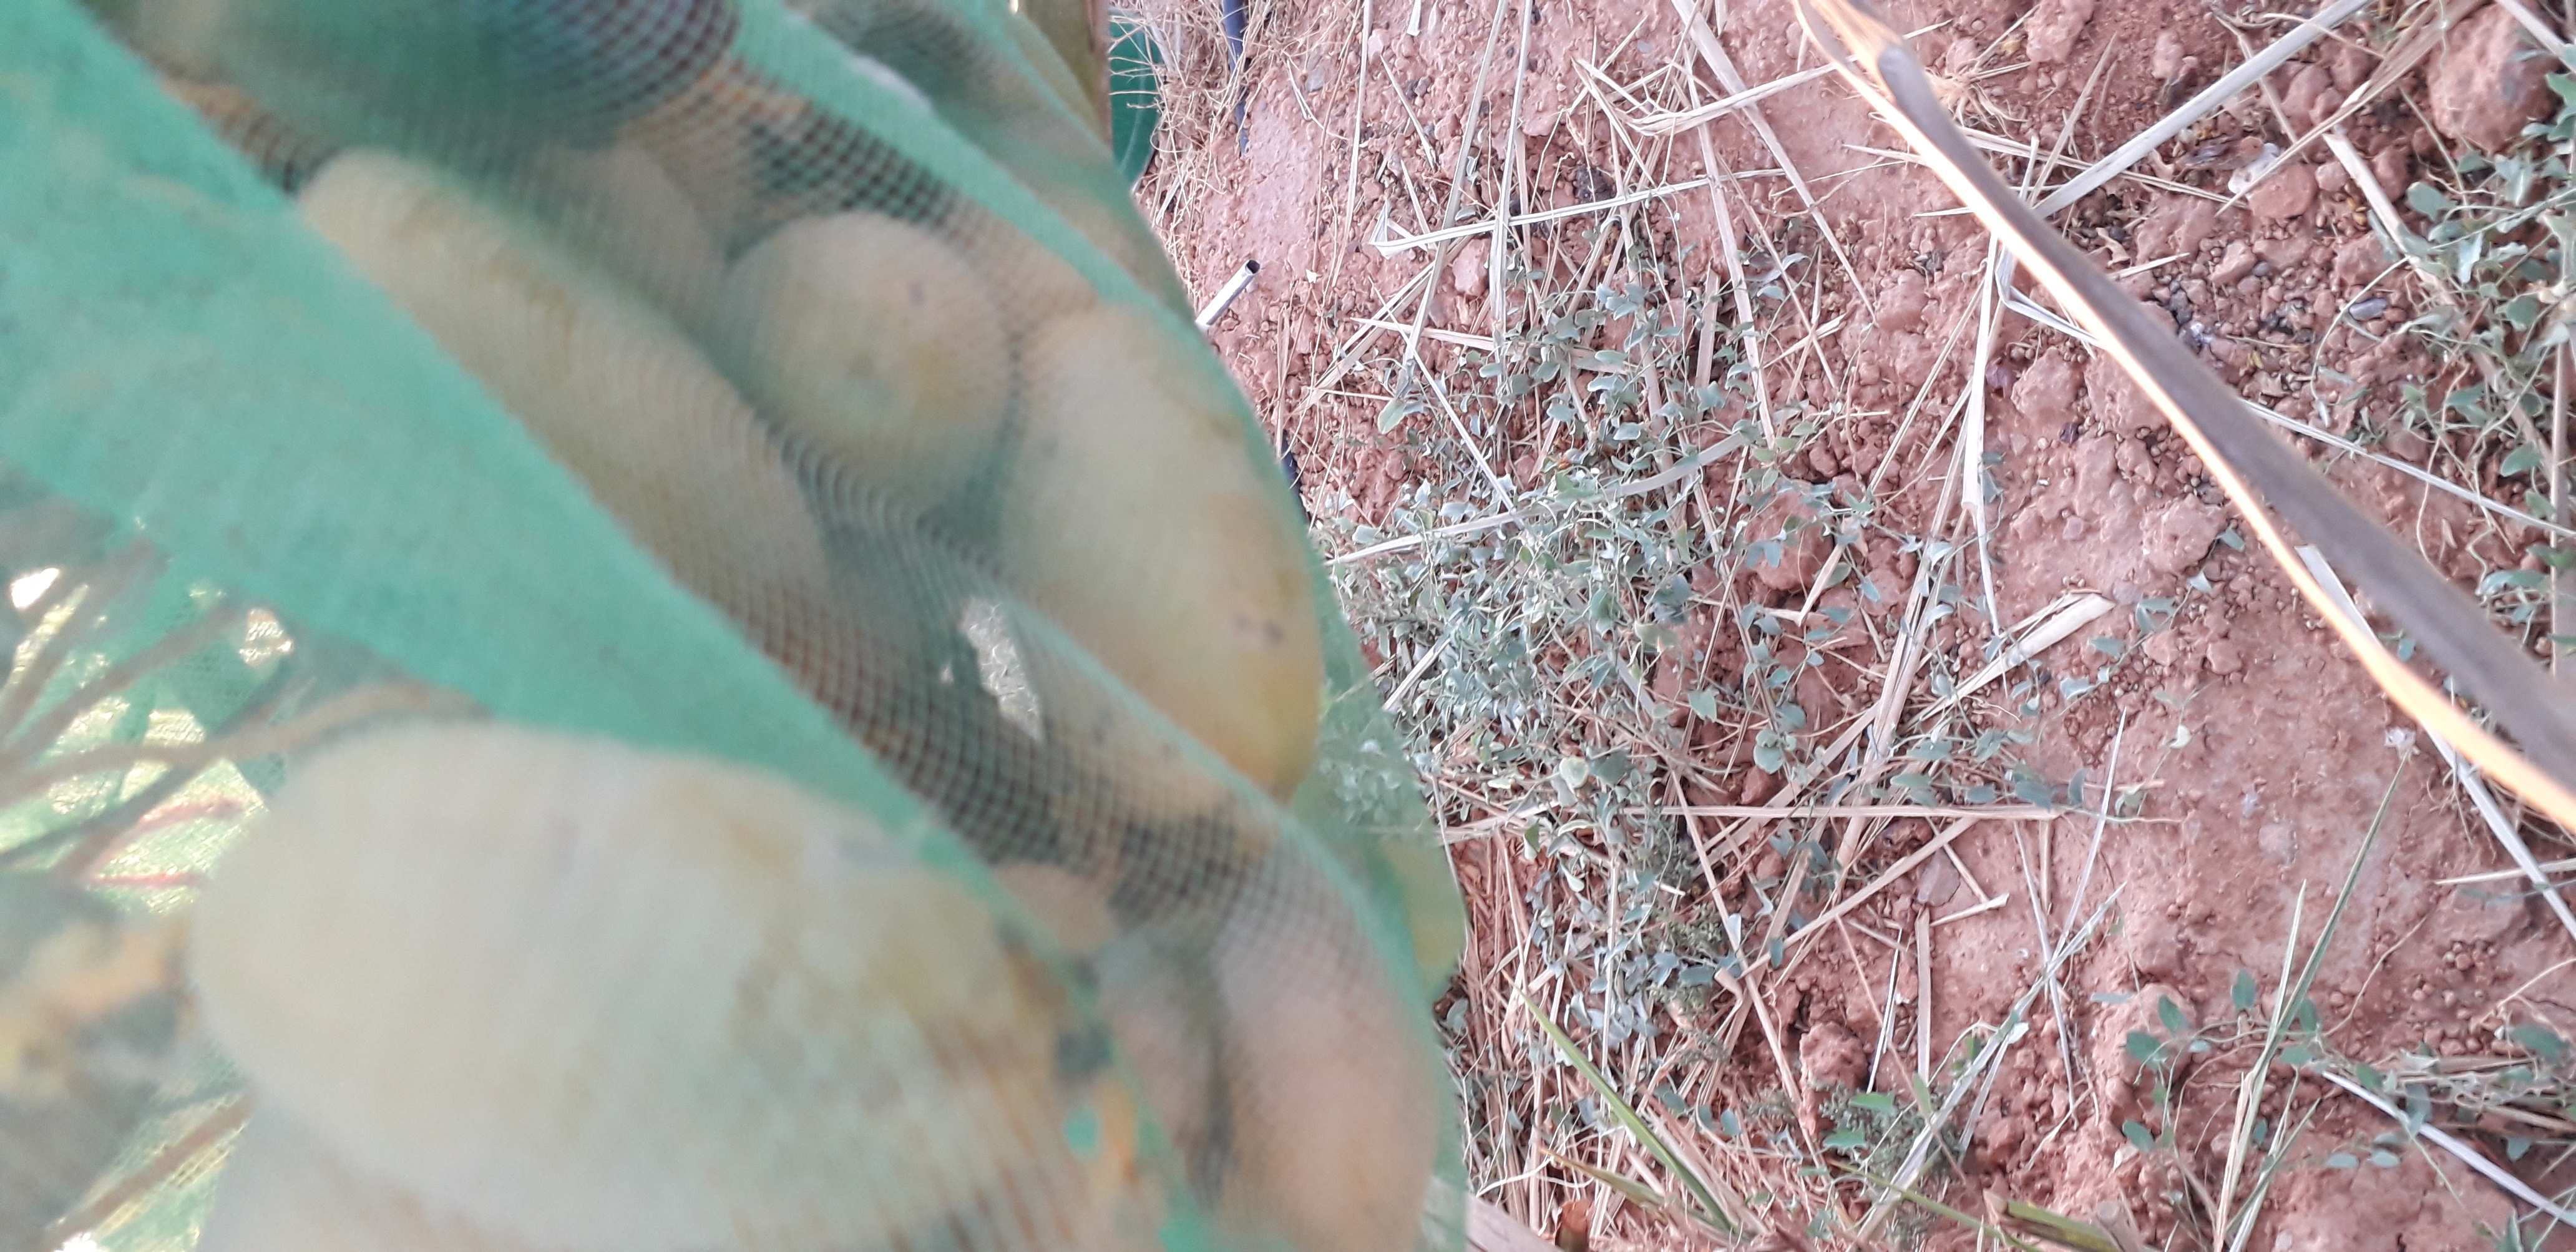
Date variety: Boumajhoul